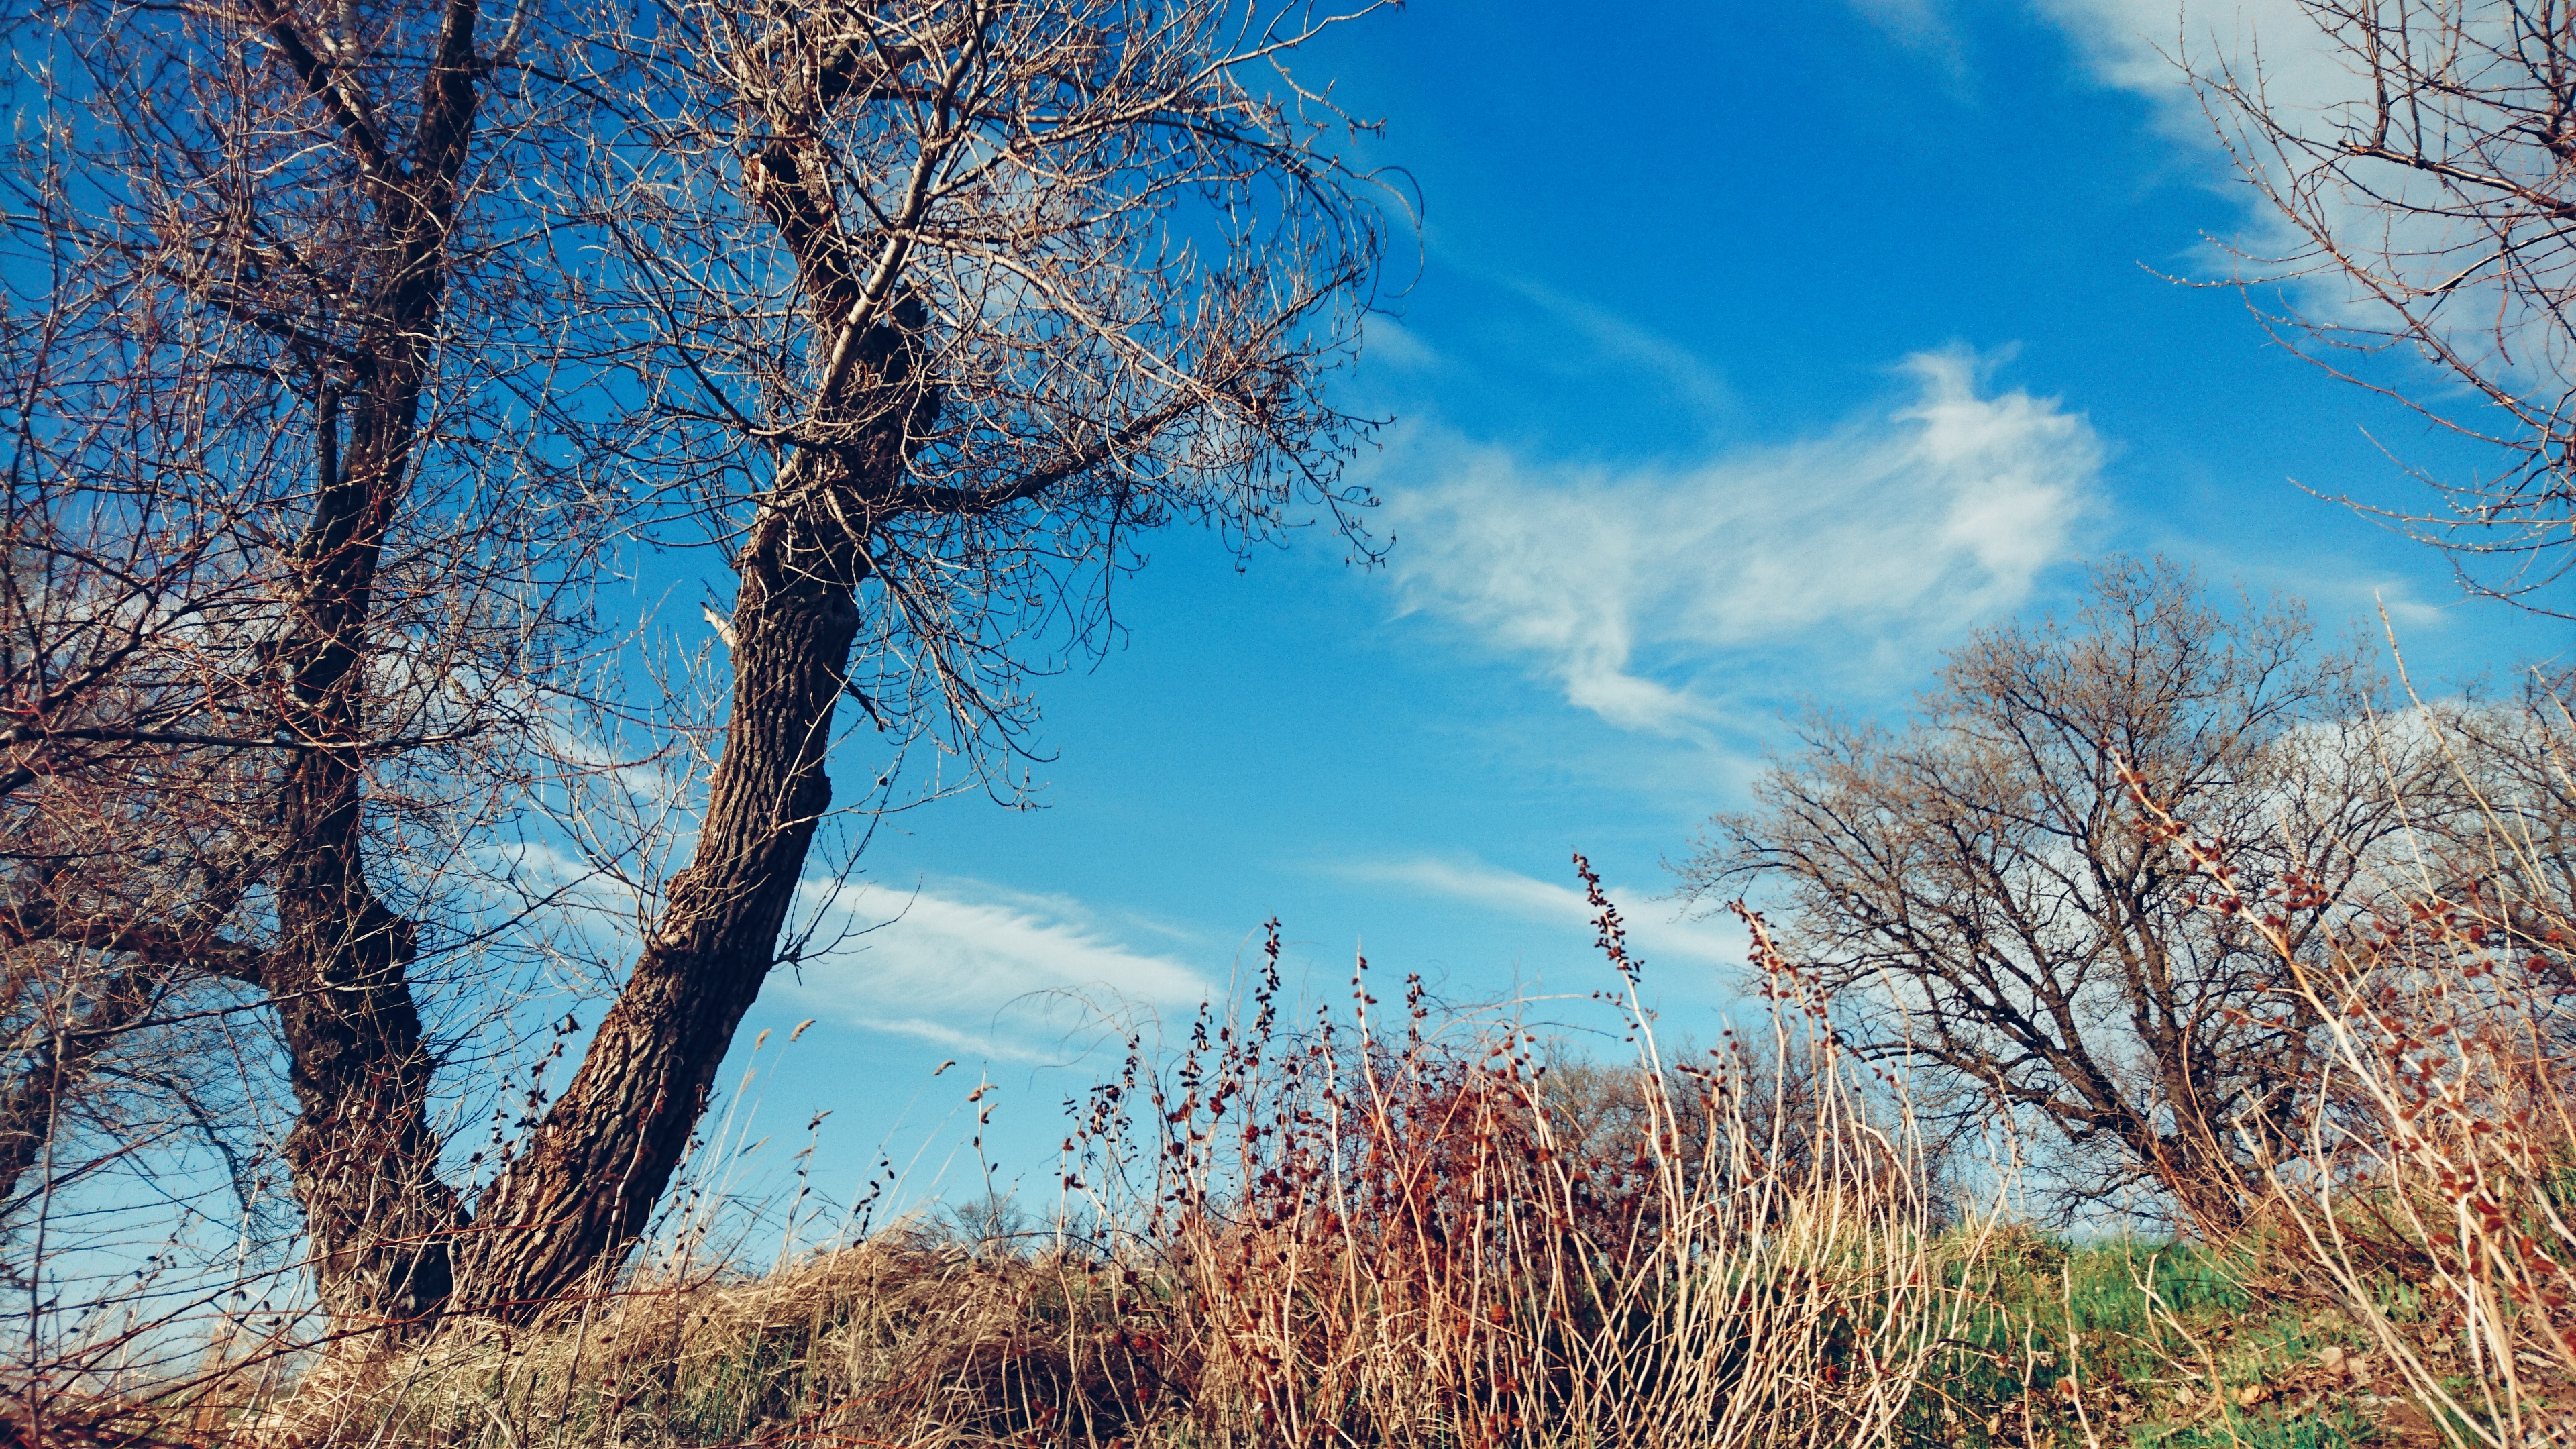
forest, trees, branches, leaves, sky, spring, clouds, nature, tree, branch, vegetation, ecosystem, woody plant, leaf, cloud, wilderness, nature reserve, winter, woodland, morning, plant, grass, water, landscape, shrubland, meteorological phenomenon, grass family, autumn